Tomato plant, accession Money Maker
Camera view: vertical (180 deg); turntable rotation: 0 degrees
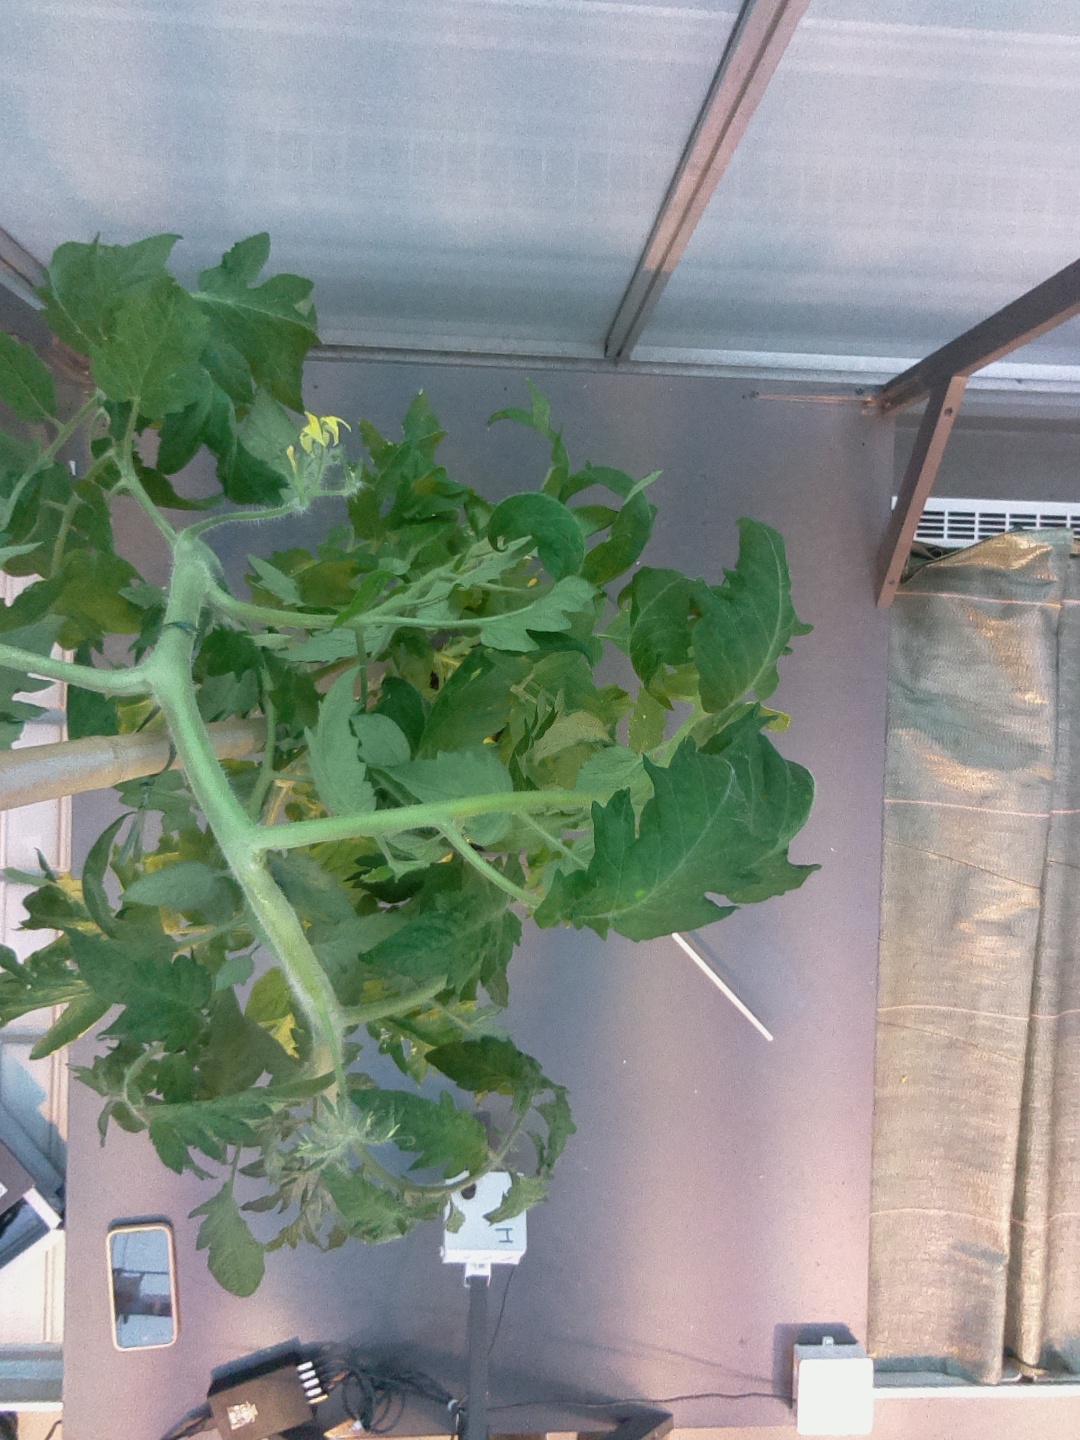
BBCH growth stage 69: End of flowering, 90%-100% of flowers open, more petals falling